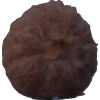
Label: orange_peeled